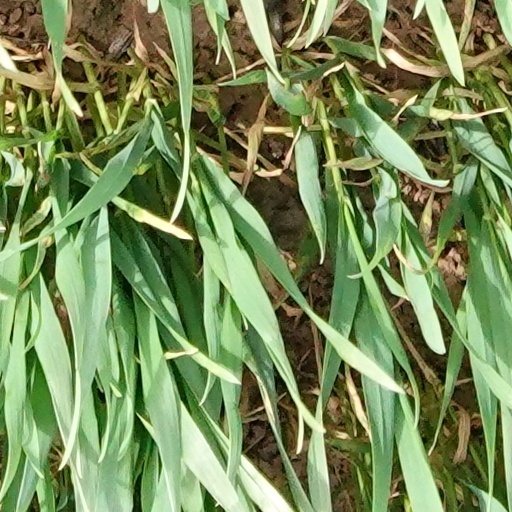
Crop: wheat